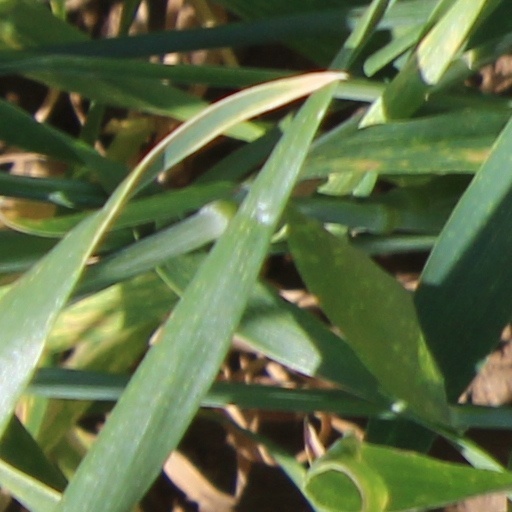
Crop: wheat